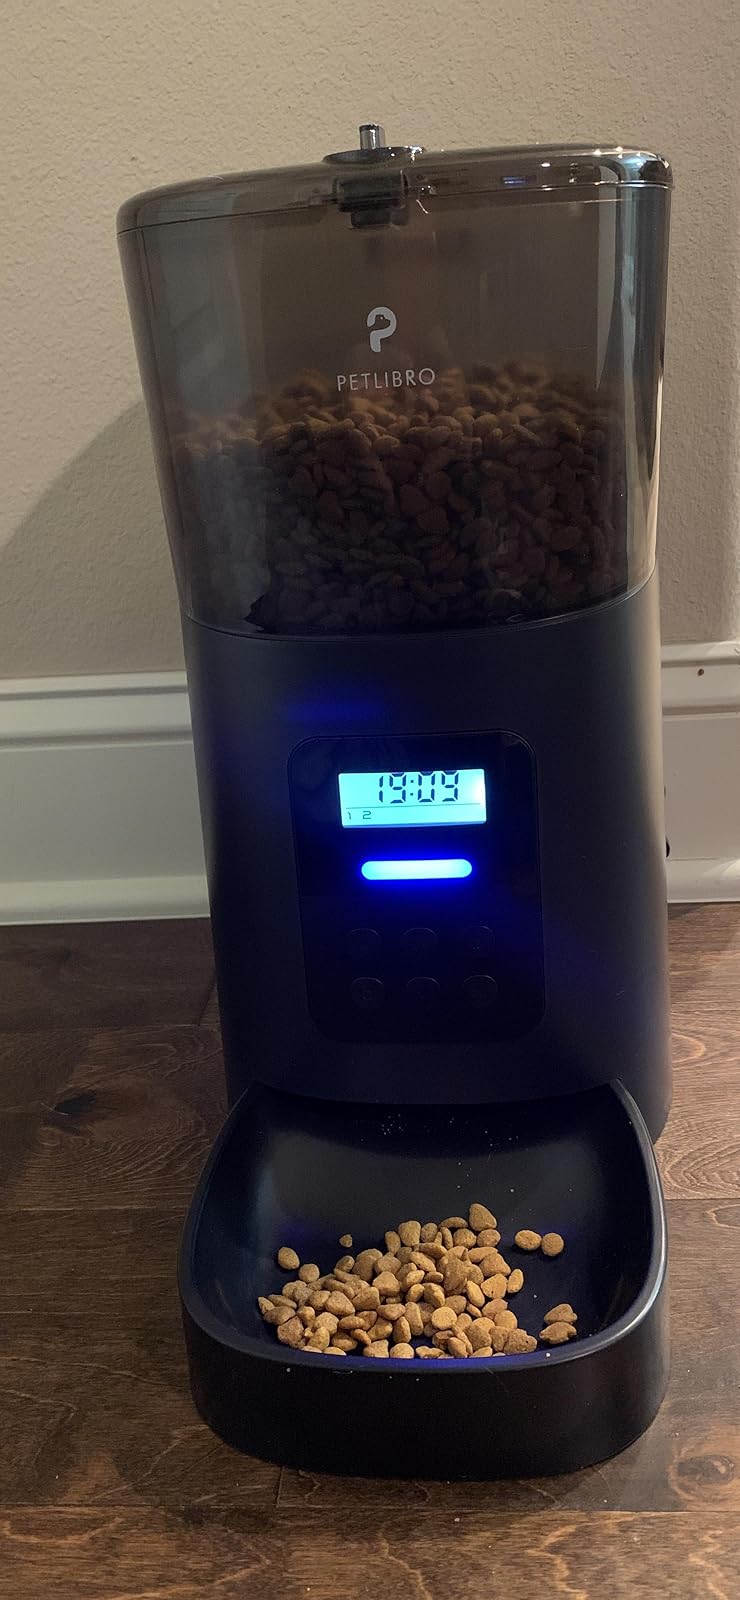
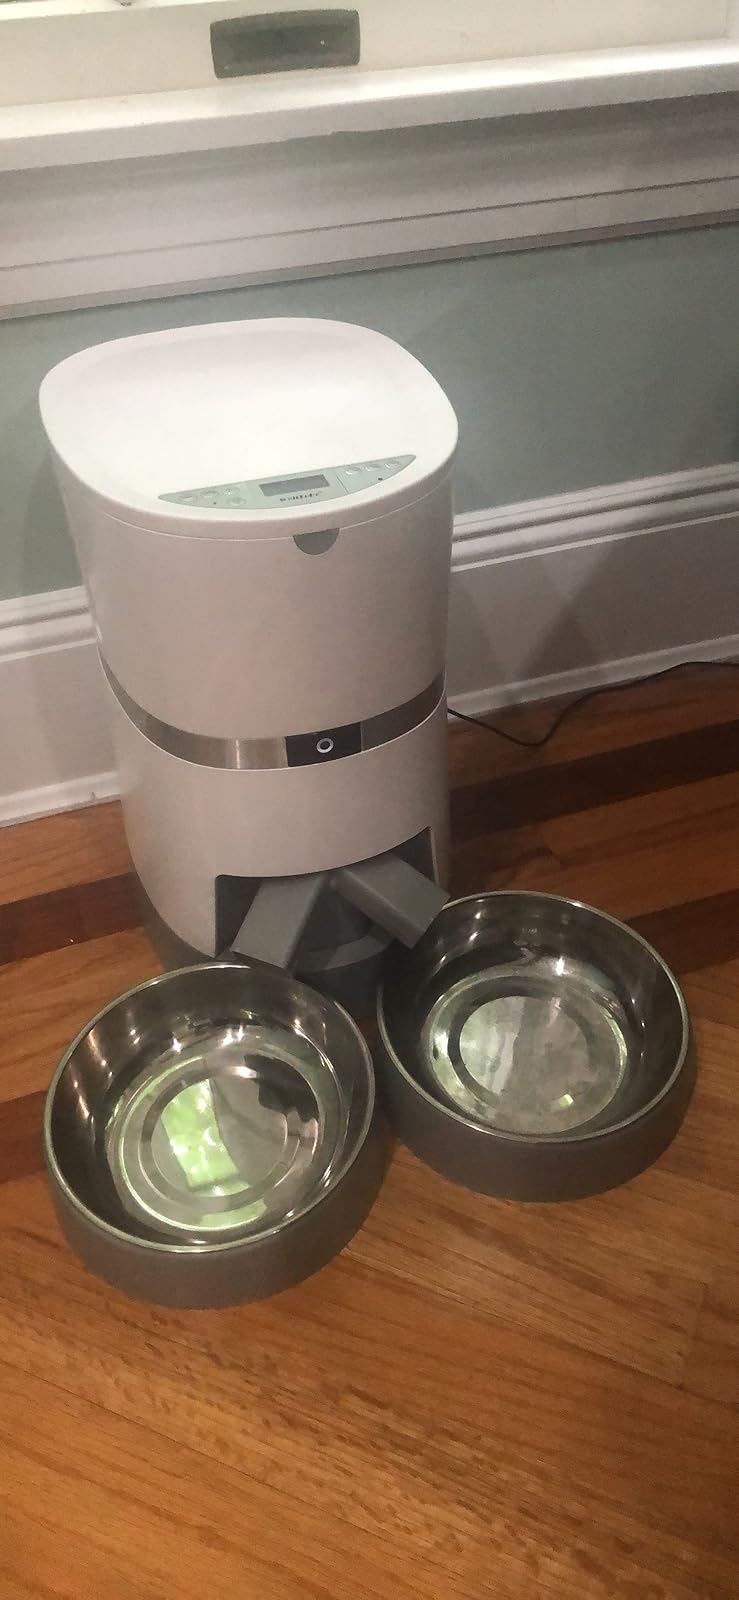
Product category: items_feeder
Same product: no